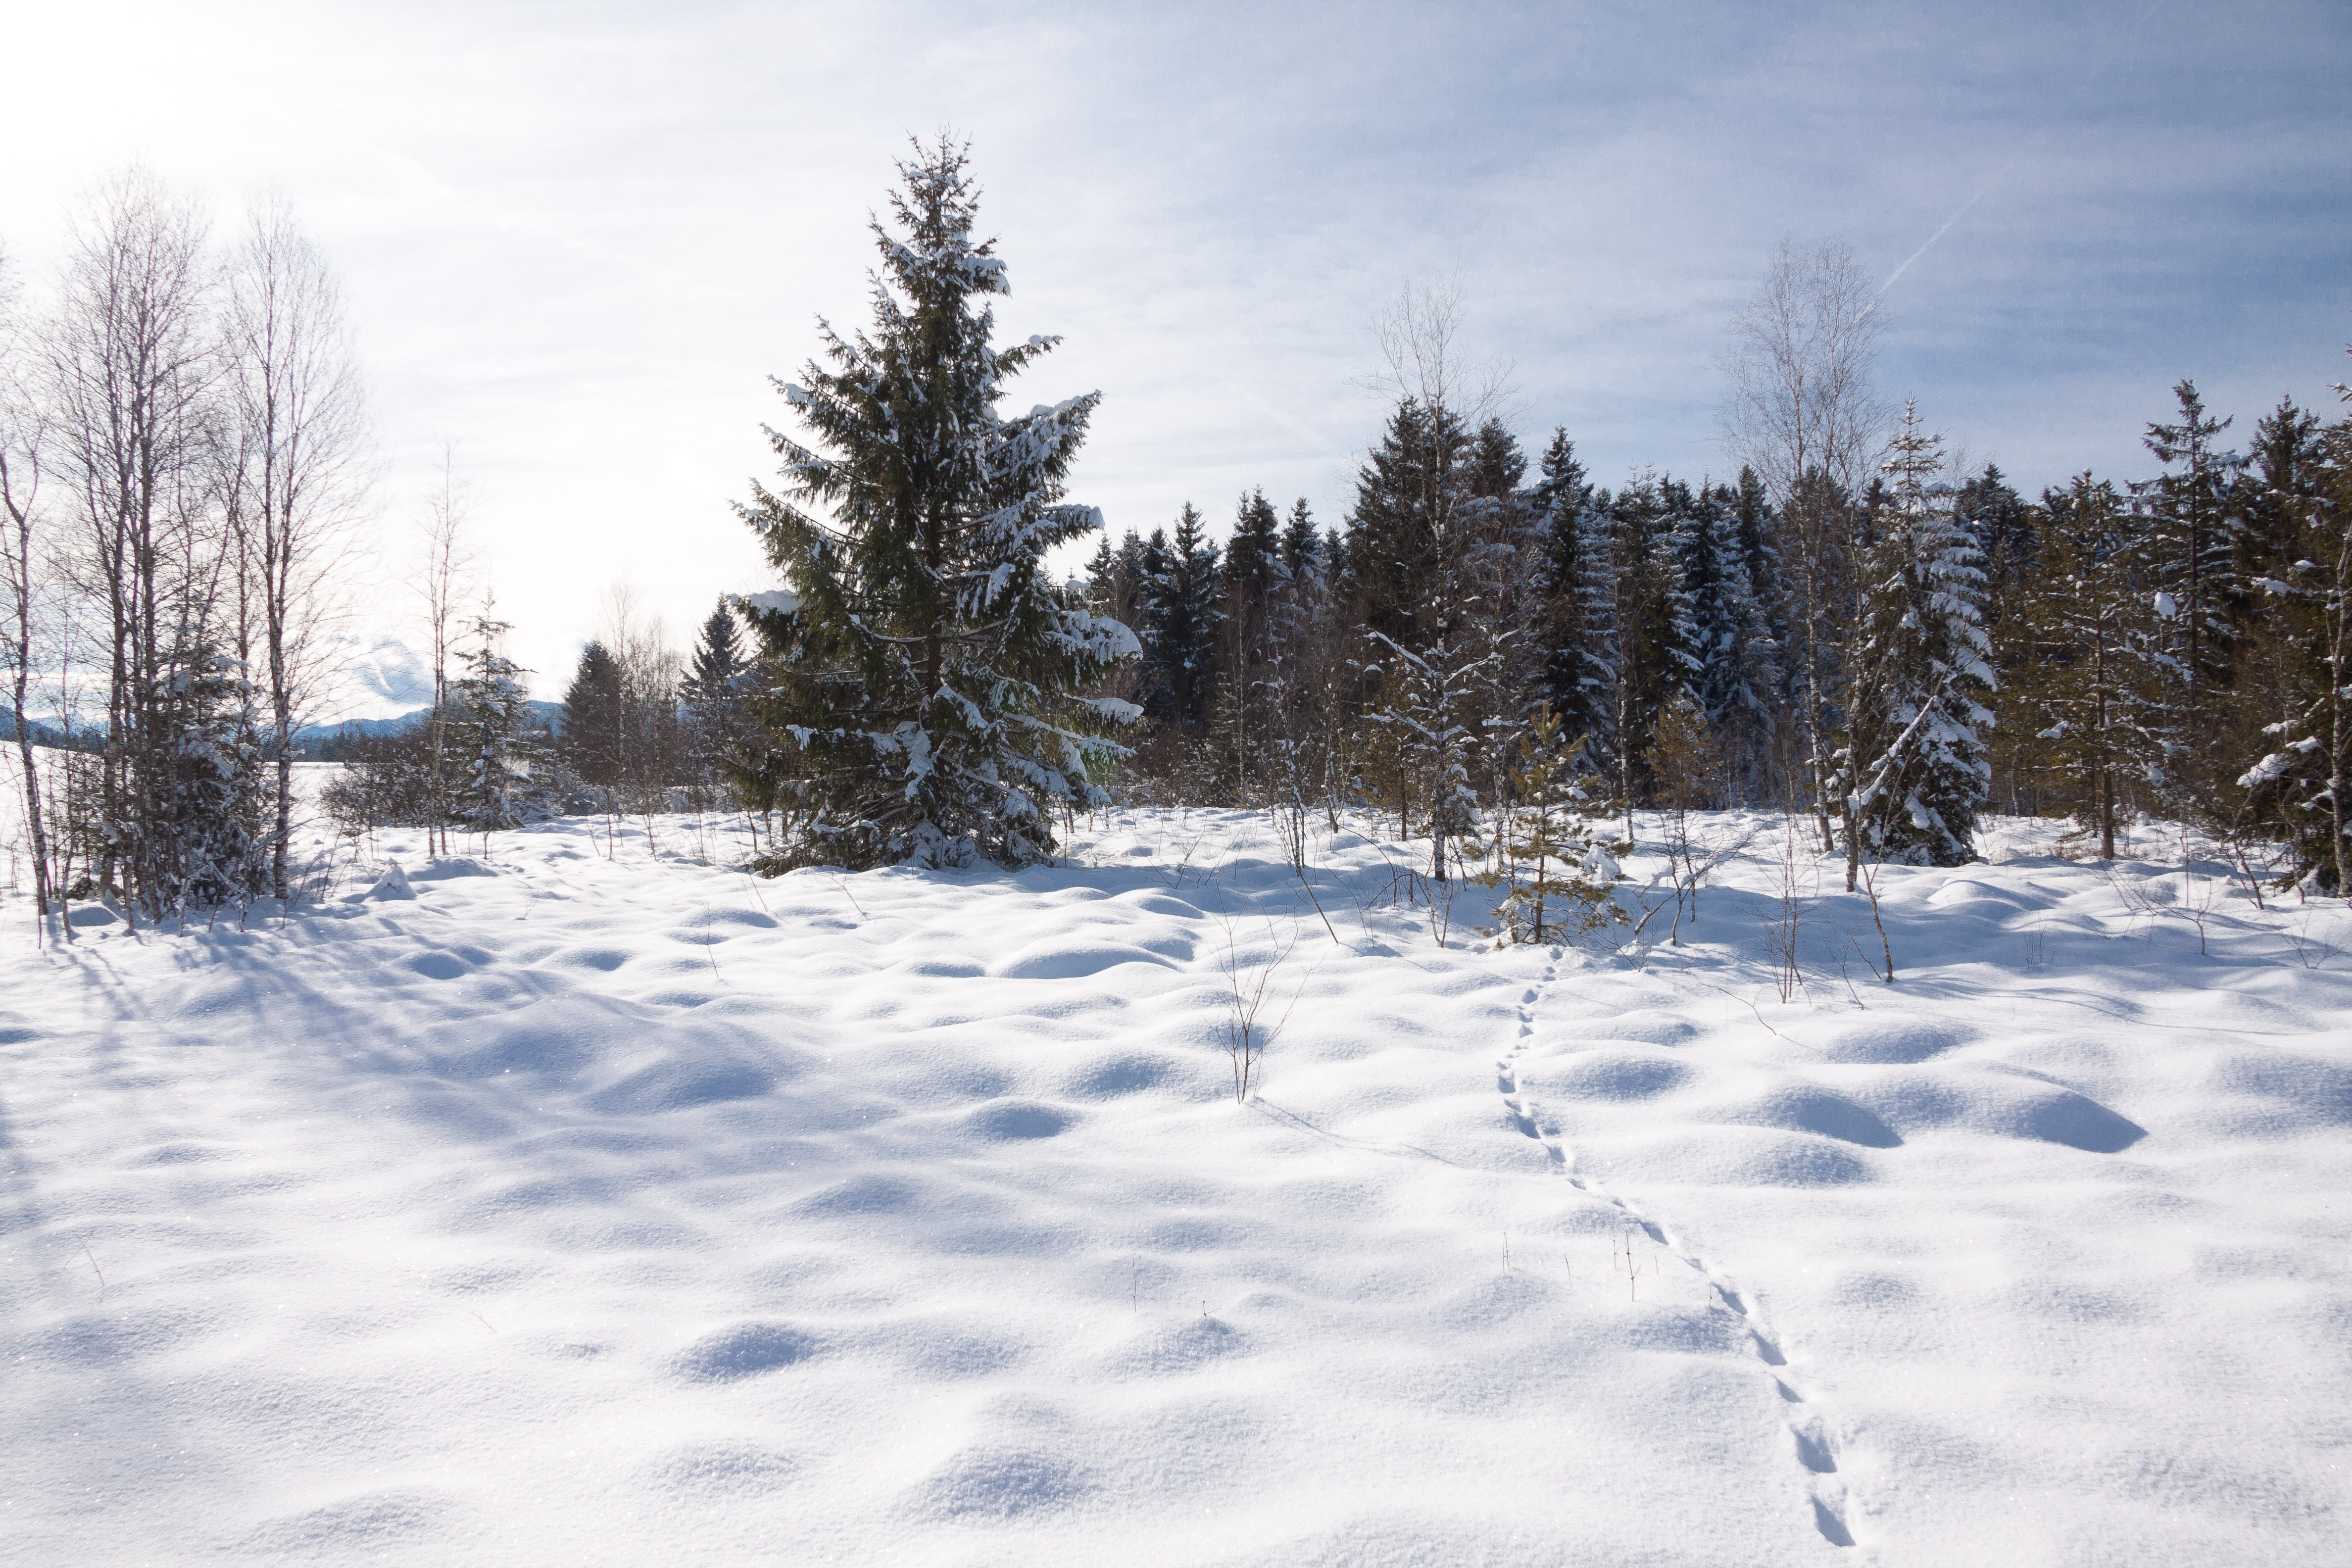
tree, forest, snow, winter, sky, white, weather, shadow, blue, season, trees, sunny, wintry, freezing, upper bavaria, woody plant